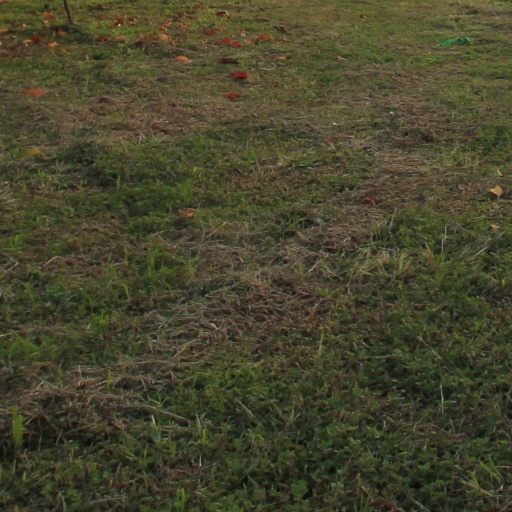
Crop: grape